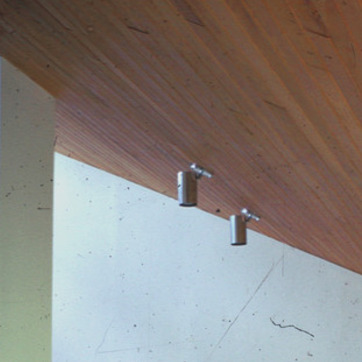
Material: metal